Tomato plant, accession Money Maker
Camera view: bottom (45 deg); turntable rotation: 300 degrees
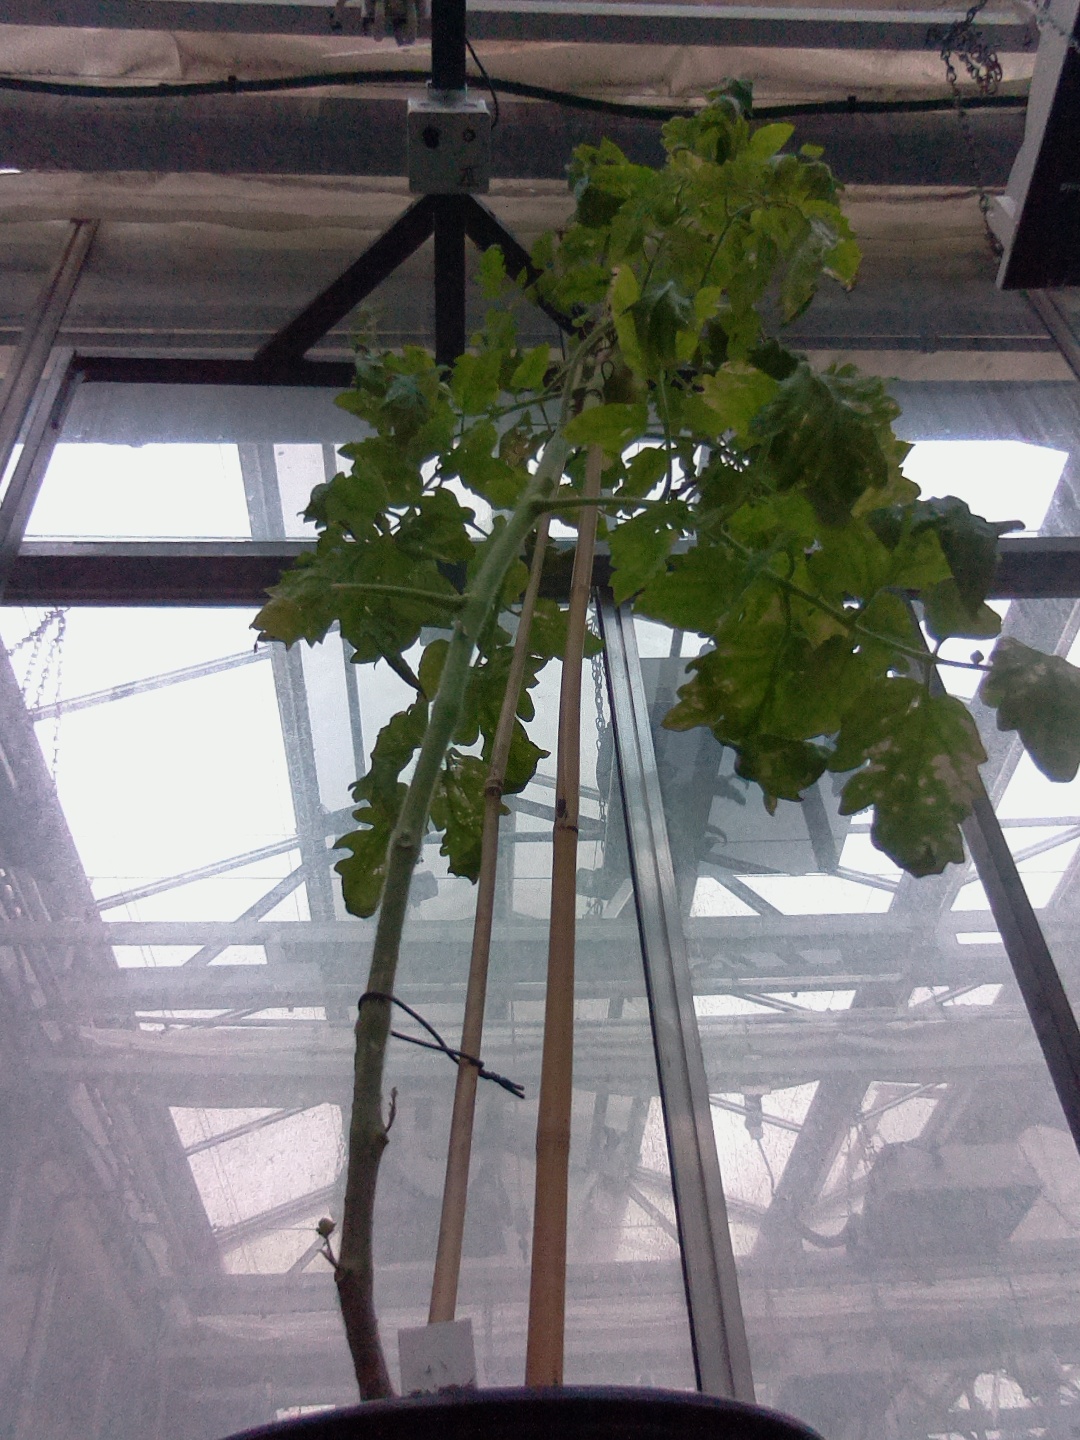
BBCH growth stage 83: 30%-40% of fruits show typical fully ripe color